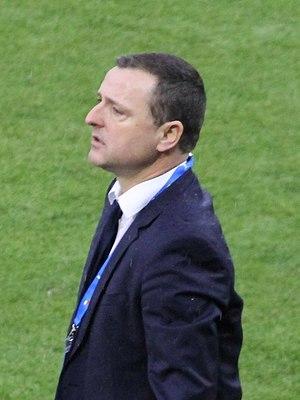
Ives Serneels est un joueur et entraîneur de football belge né le 16 octobre 1972 à Bonheiden dans la province d'Anvers.